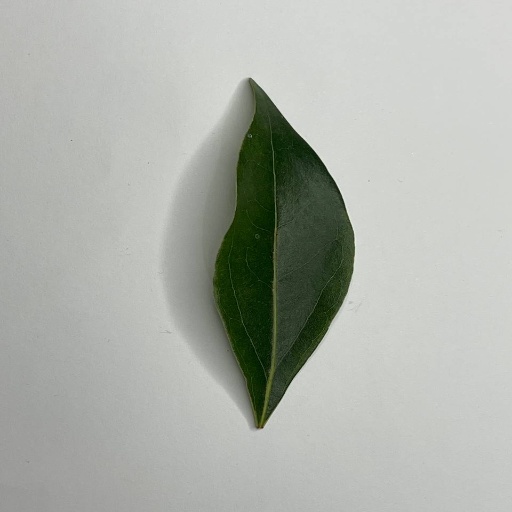
Species: Camphor
Leaf condition: Healthy Leaf